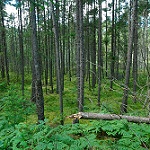
Scene: Outdoor